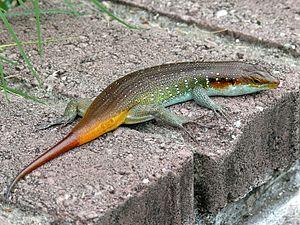
Trachylepis margaritifera est une espèce de sauriens de la famille des Scincidae.